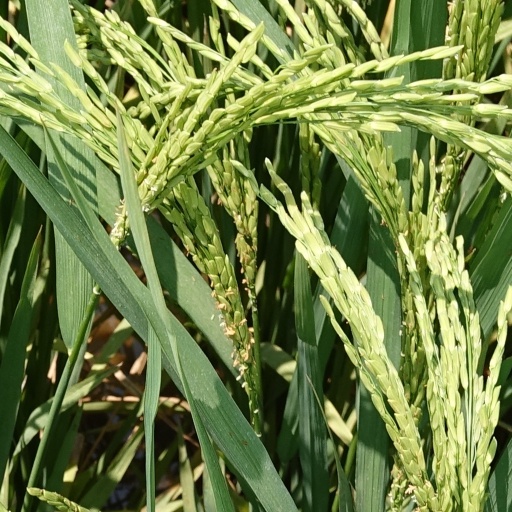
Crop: rice